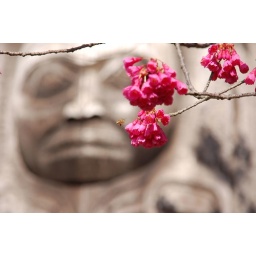
A bee is flying around red flowers in front of a totem.